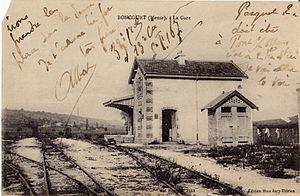
Carte postale ancienne éditée par Mme Jury-Thirion
Le Réseau de la Woëvre est un réseau de chemin de fer à voie métrique, construit dans le département de la Meuse et exploité par la société générale des chemins de fer économiques entre 1914 et 1938.
Boncourt-sur-Meuse est une commune française située dans le département de la Meuse, en région Grand Est.